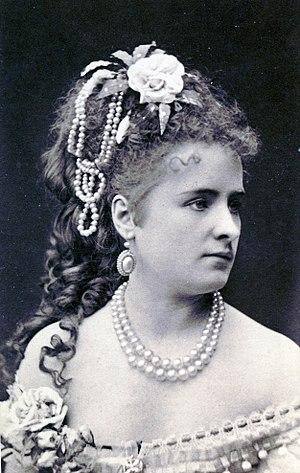
Sophie Cysch, née le 15 octobre 1847 à Stockholm et morte le 20 mars 1917 dans la même ville, est une actrice et une chanteuse d'opéra mezzo-soprano suédoise.